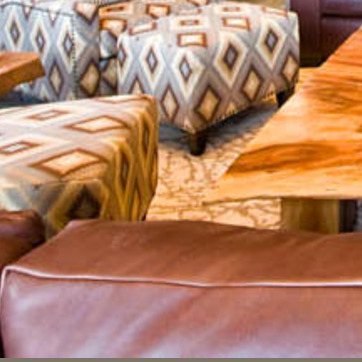
Material: carpet